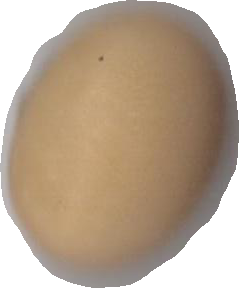
Variety: Anjasmoro